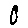
Label: 0